Wildwoods Shore Resort Historic District

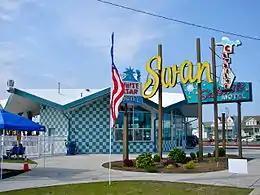
Neon Garden at the Doo Wop Experience

Located in North Wildwood, Chateau Bleu Motel was built in 1962 and added to the National Register of Historic Places on March 25, 2004. It features a heart shaped swimming pool.